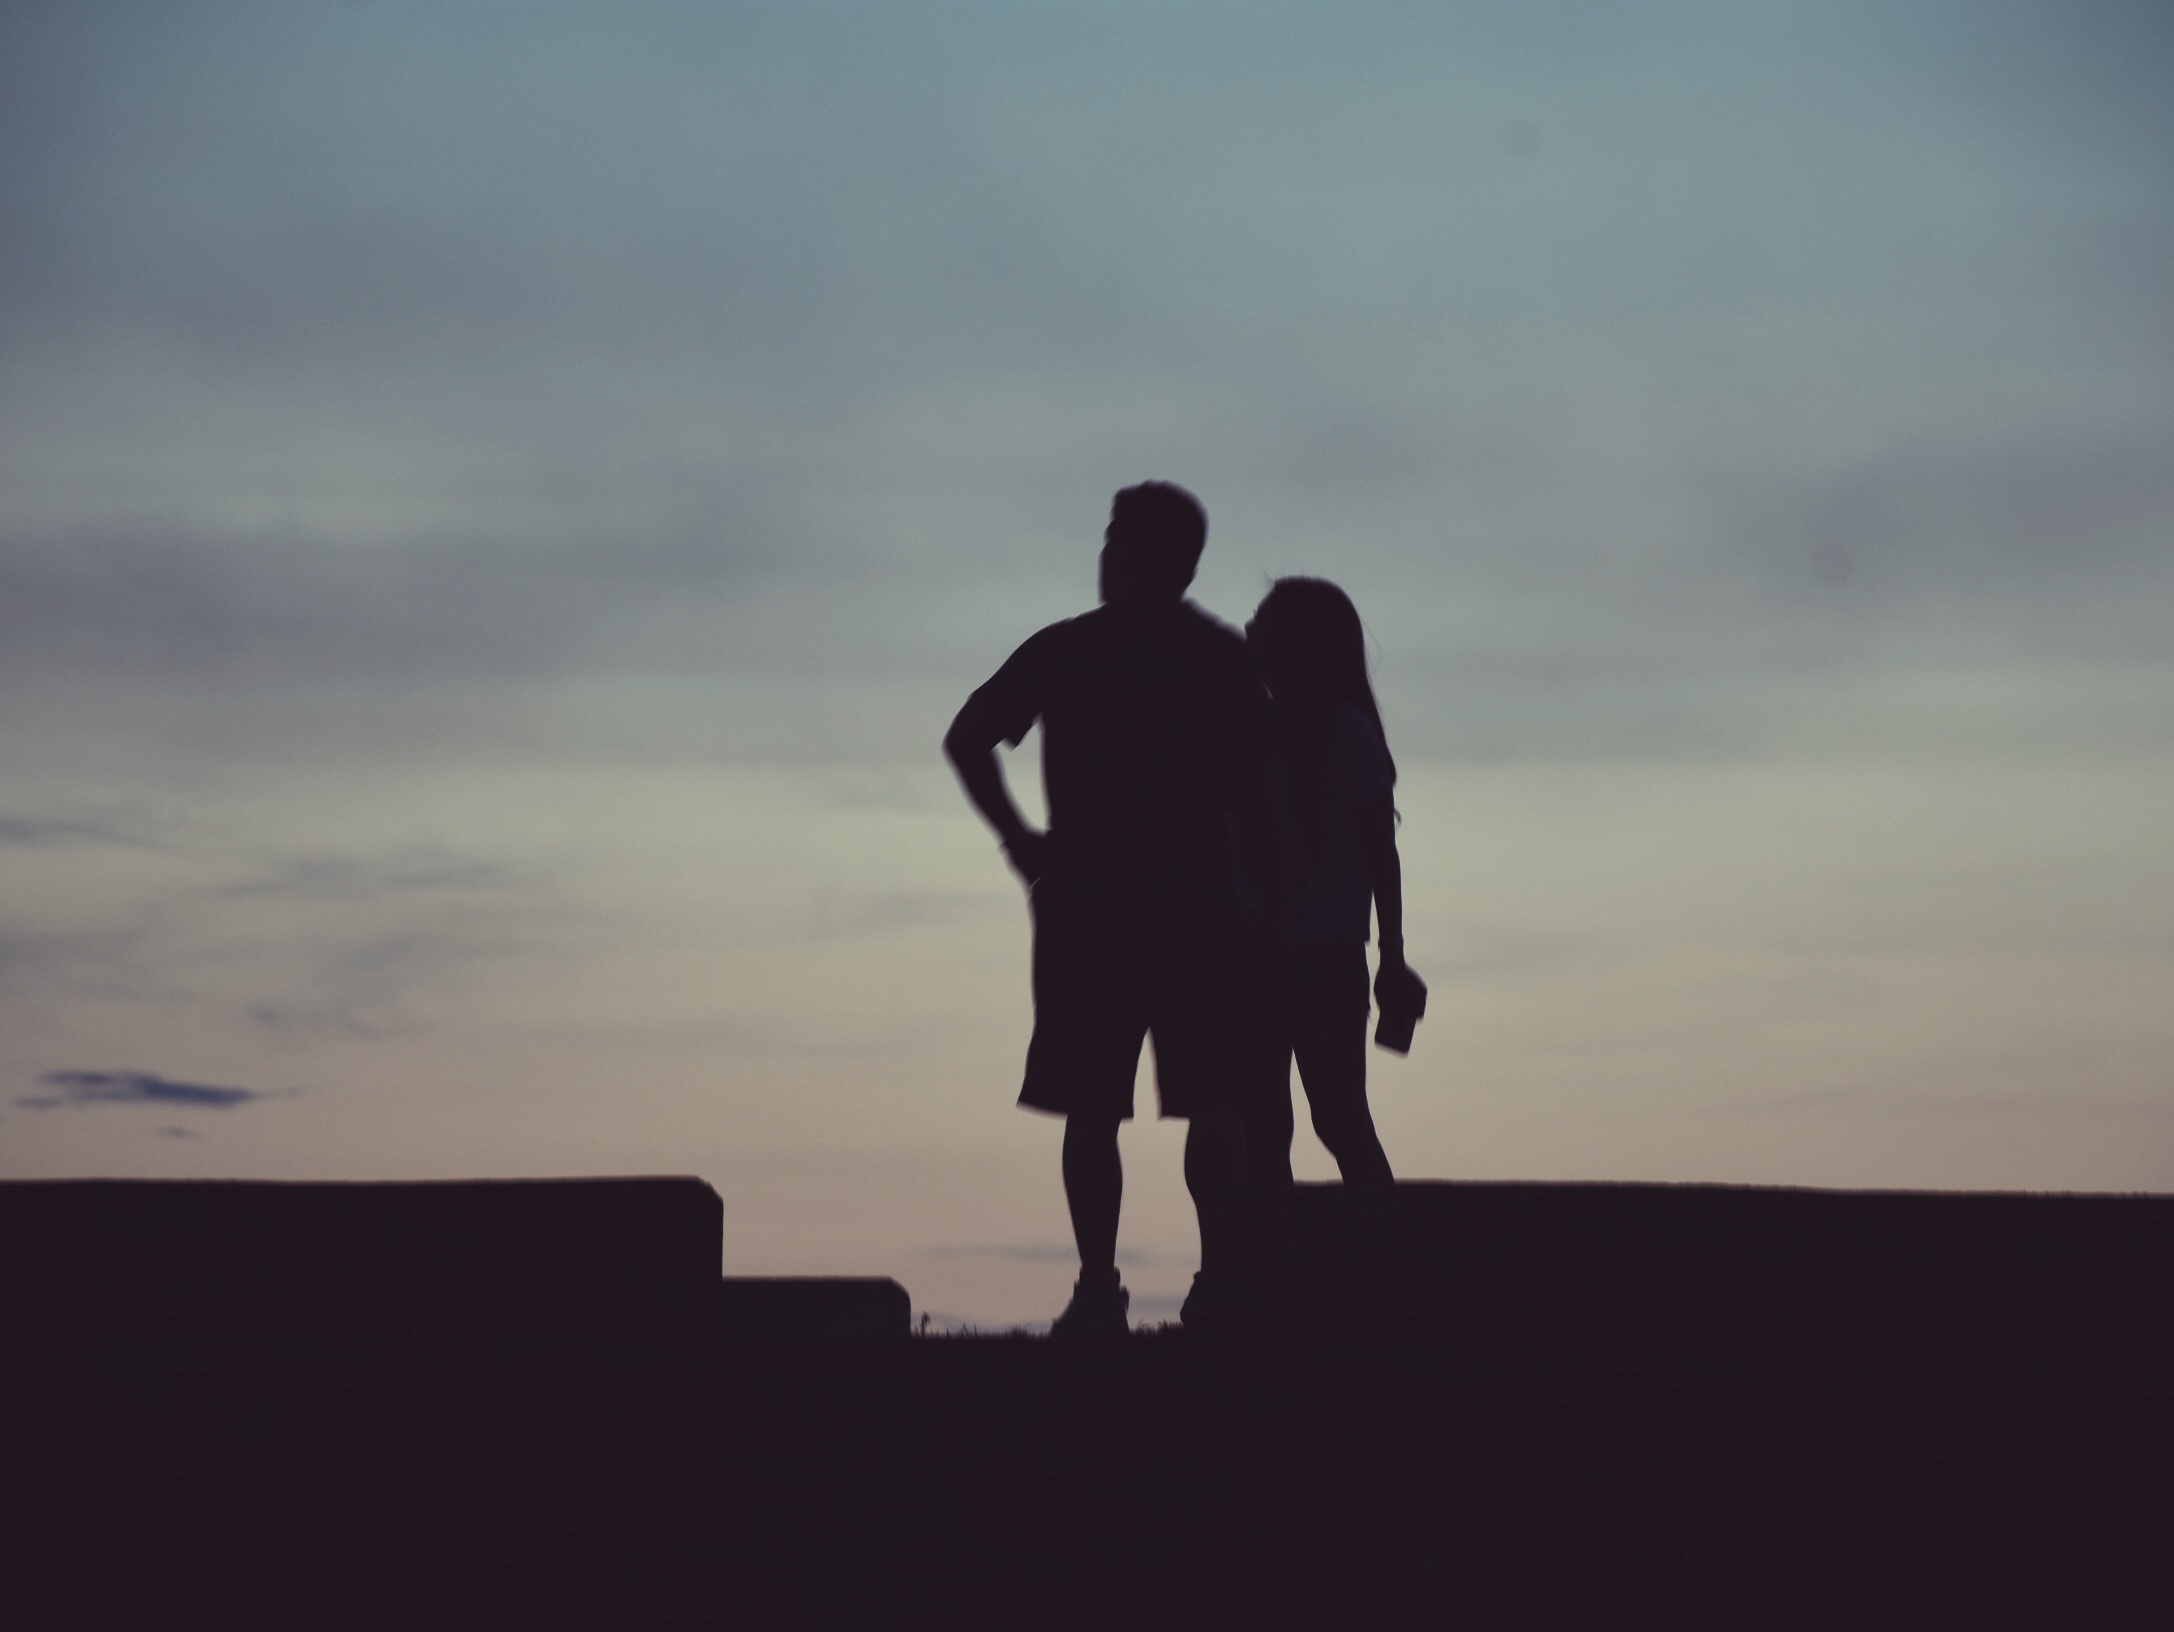
horizon, silhouette, cloud, sunset, morning, dawn, dusk, photograph, emotion, interaction, atmospheric phenomenon